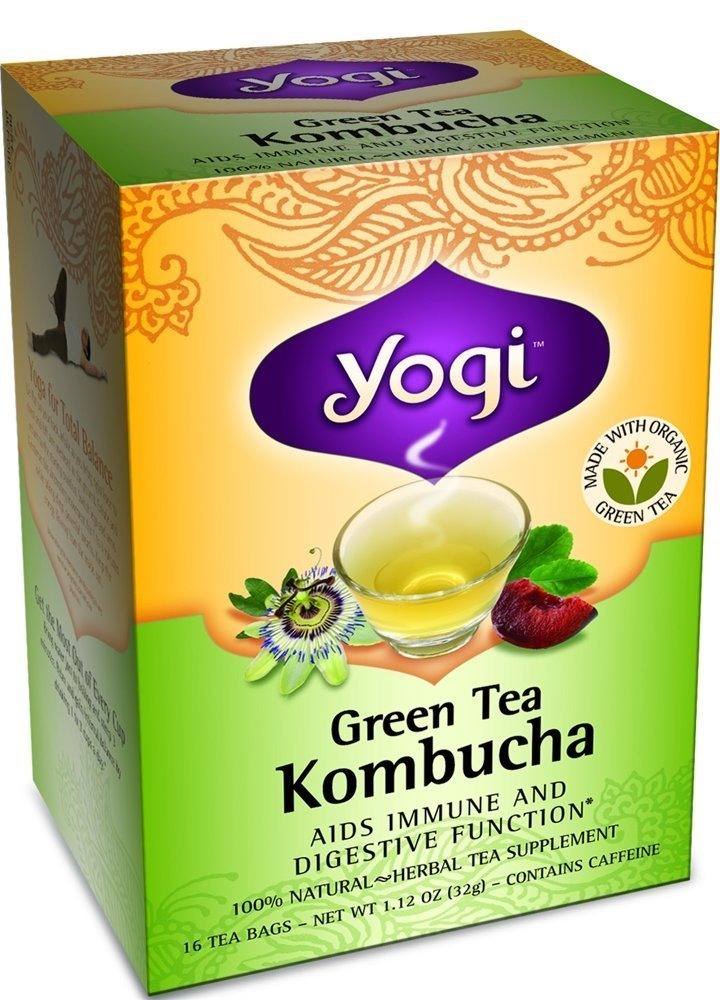
Item Name: Yogi Teas Tea Grn Kombucha Org3
Value: 1.0
Unit: Count

Price: 9.885